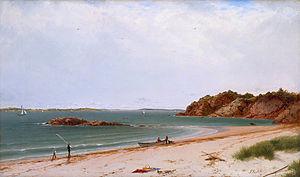
John Frederick Kensett, né le 22 mars 1816 à Cheshire et mort le 14 décembre 1872 à New York, est un artiste peintre et graveur américain.